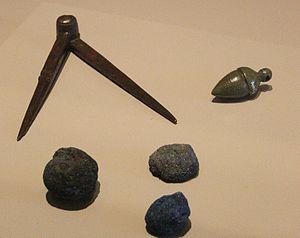
Compas et instruments divers retrouvés dans les sites antiques du Mans, ou Vindu(i)num, notamment sur le site des Halles.
Vindunum est le nom latin de l'actuelle ville du Mans, capitale de la tribu des Aulerques Cénomans et plus tard de tous les Aulerques. L'espace urbain de cette cité semble avoir été sédentarisé dès le troisième millénaire avant notre ère. La fondation de la ville remonte au-delà de -50. Ses habitants y sont nommés par César dans sa Guerre des Gaules. La ville devient romaine en -56 et va prendre le nom de la tribu des Cénomans dont elle était la civitas, d'où Celmans au VIIᵉ siècle. La fin chronologique de la ville antique ne se situe que pendant le VIᵉ siècle, la christianisation relativement tardive par l'évêque Julien, ne s'effectuant qu'aux alentours de 453 à 461, après l'enserrement de la cité entre les murailles. On estime la fin définitive des derniers rites païens dans la cité gallo-romaine avec la prise du Mans par Clovis en 510. Désormais, ce sera l'avènement au fil des siècles de la cité médiévale du Vieux-Mans.